Islands of Chile

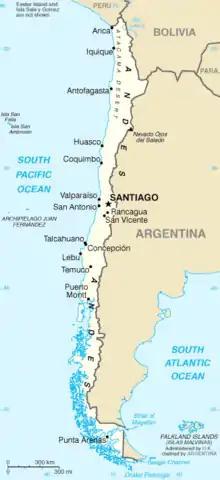
A map of Chile

Elizabeth Island, Bodesta, Pactolus Bank and some reefs have been mentioned in the past as lying near Chilean territories but they are phantom islands. Gable Island is listed by National Geospatial-Intelligence Agency, Country Files (GNS) as a Chilean Island, but it is actually part of Argentina.